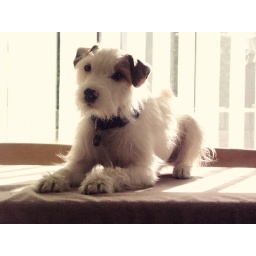
i walked in and my dog was sitting on our dinning room table! :')